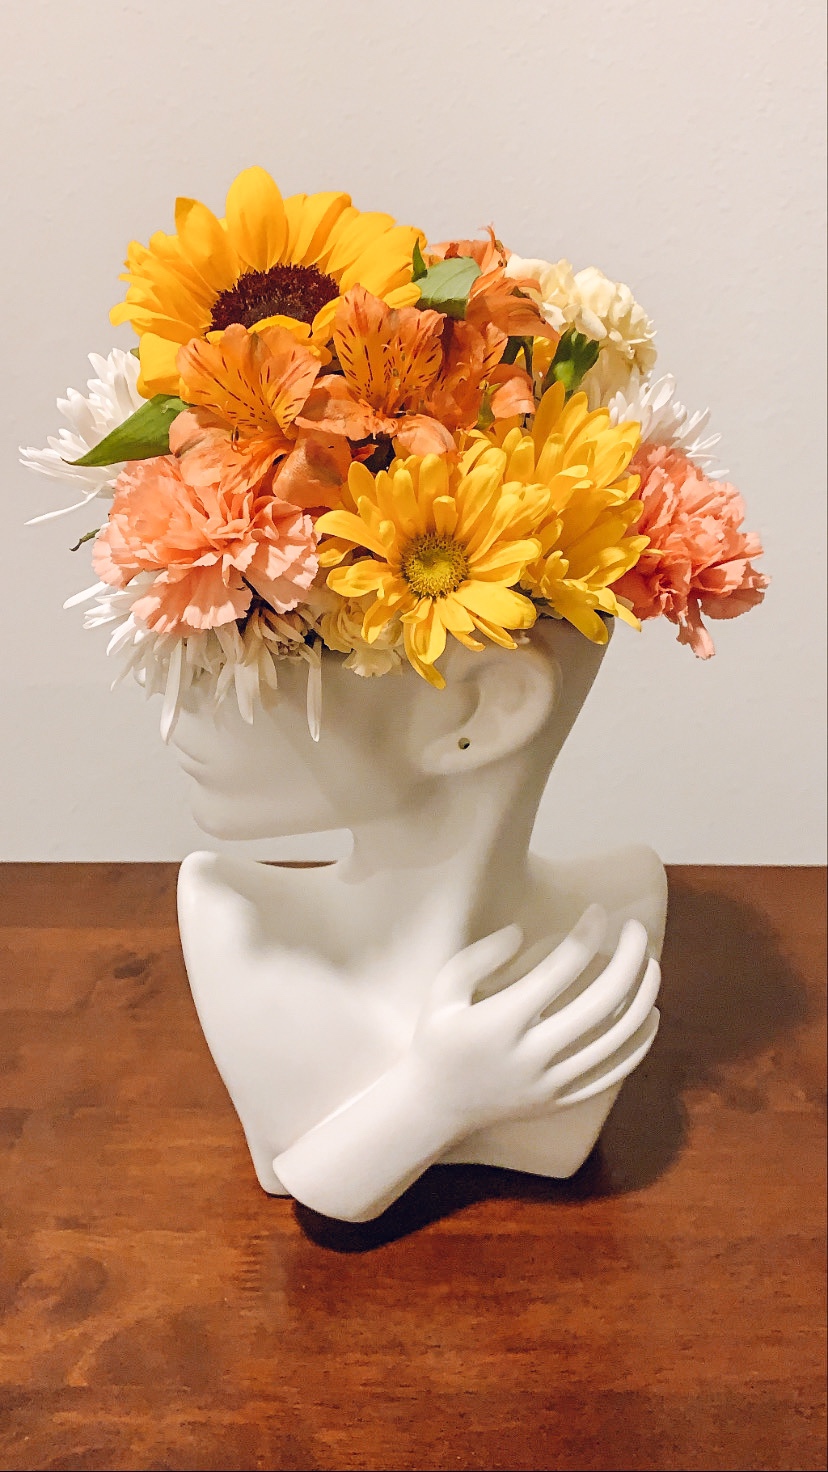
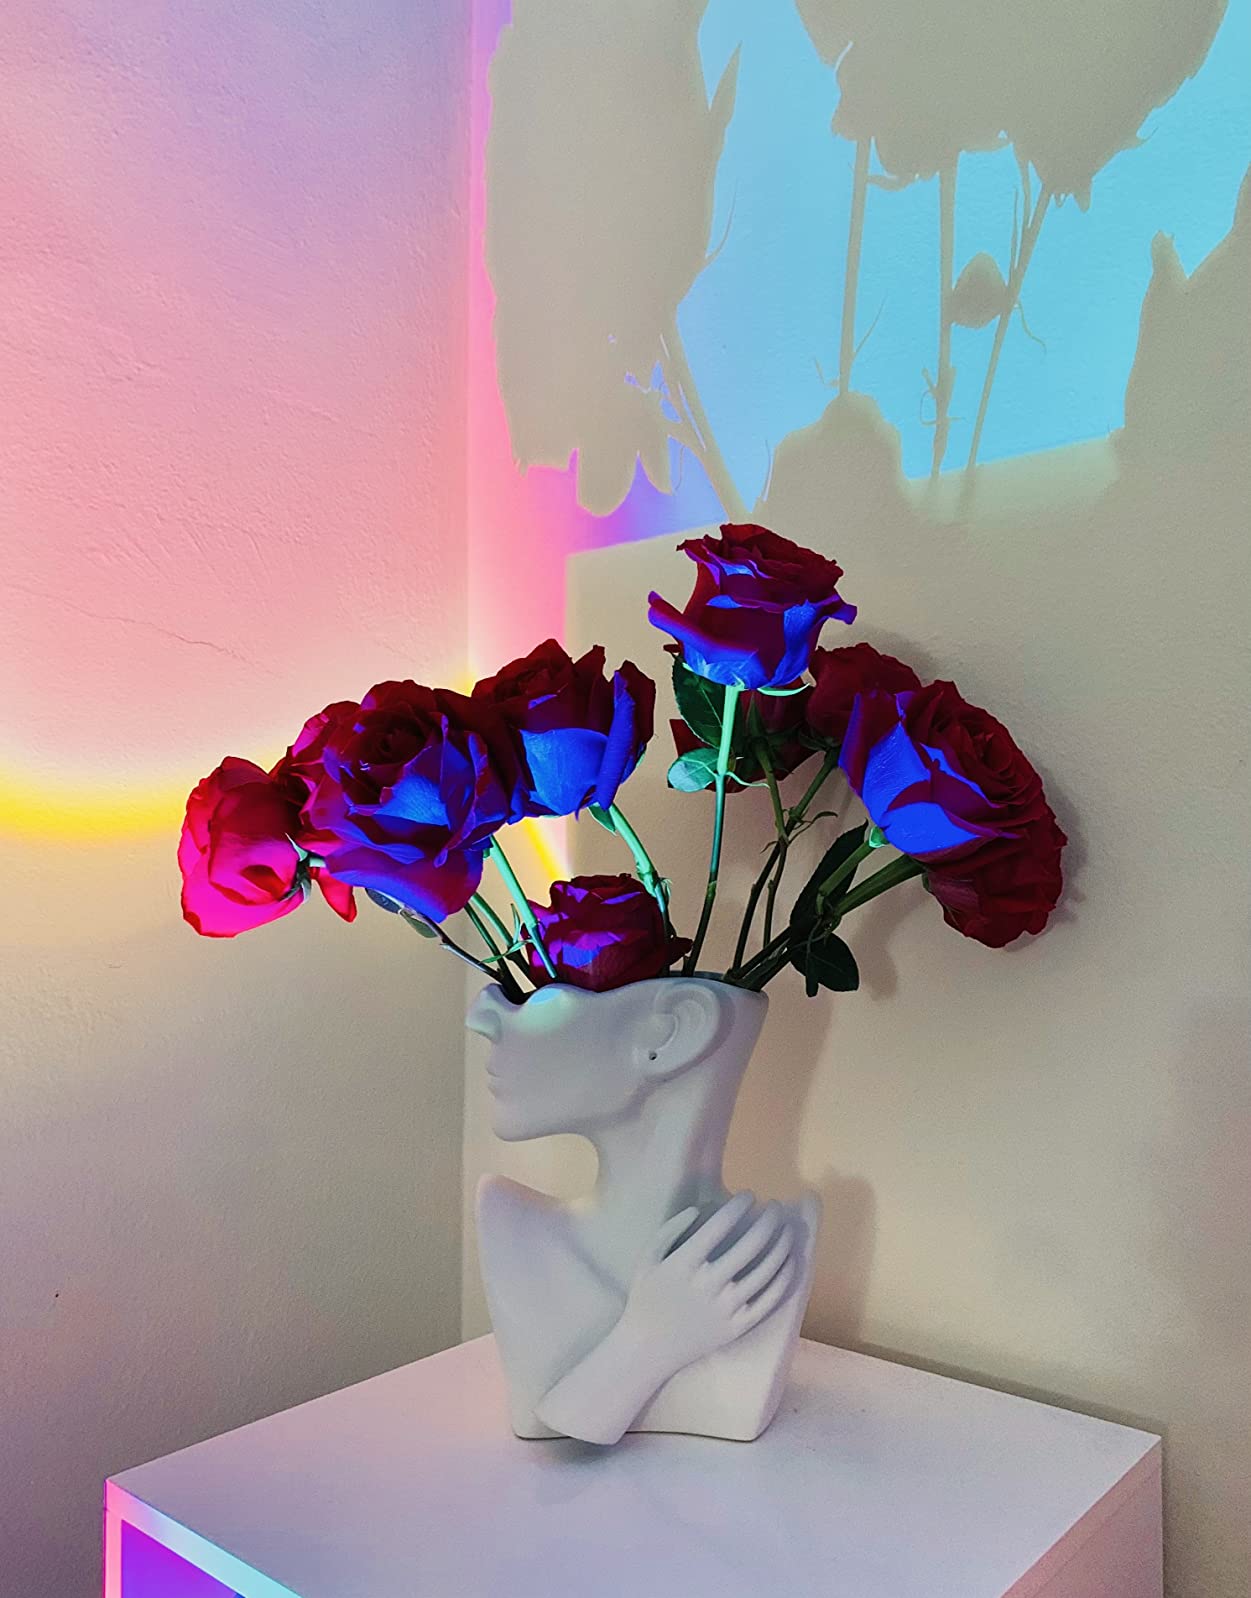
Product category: vase
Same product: yes